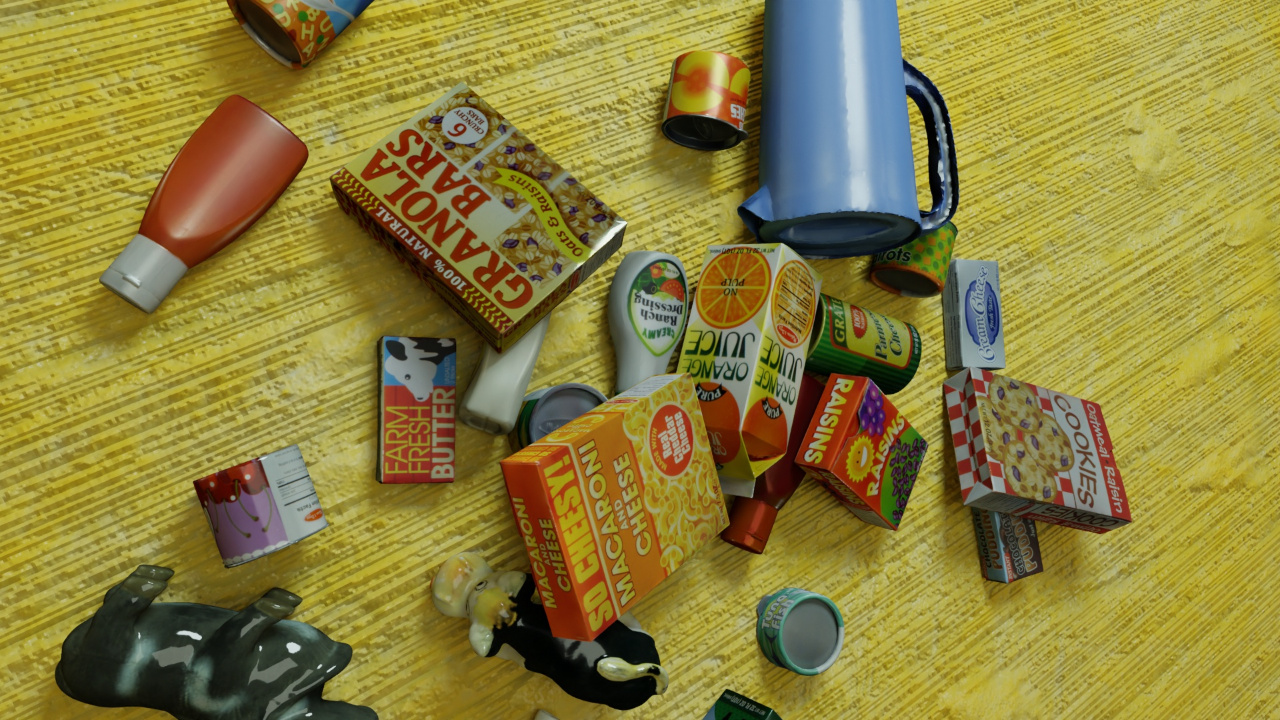
Question:
What are the five normalized (x, y) points between 0 and 1 in the image that outline the grasp plane for the can of tuna fish? Your answer should be as Grasp center: [], Left finger base: [], Right finger base: [], Left finger tip: [], Right finger tip: [].
Answer: Grasp center: [0.644531, 0.868056], Left finger base: [0.610938, 0.802778], Right finger base: [0.677344, 0.931944], Left finger tip: [0.588281, 0.797222], Right finger tip: [0.651563, 0.919444]